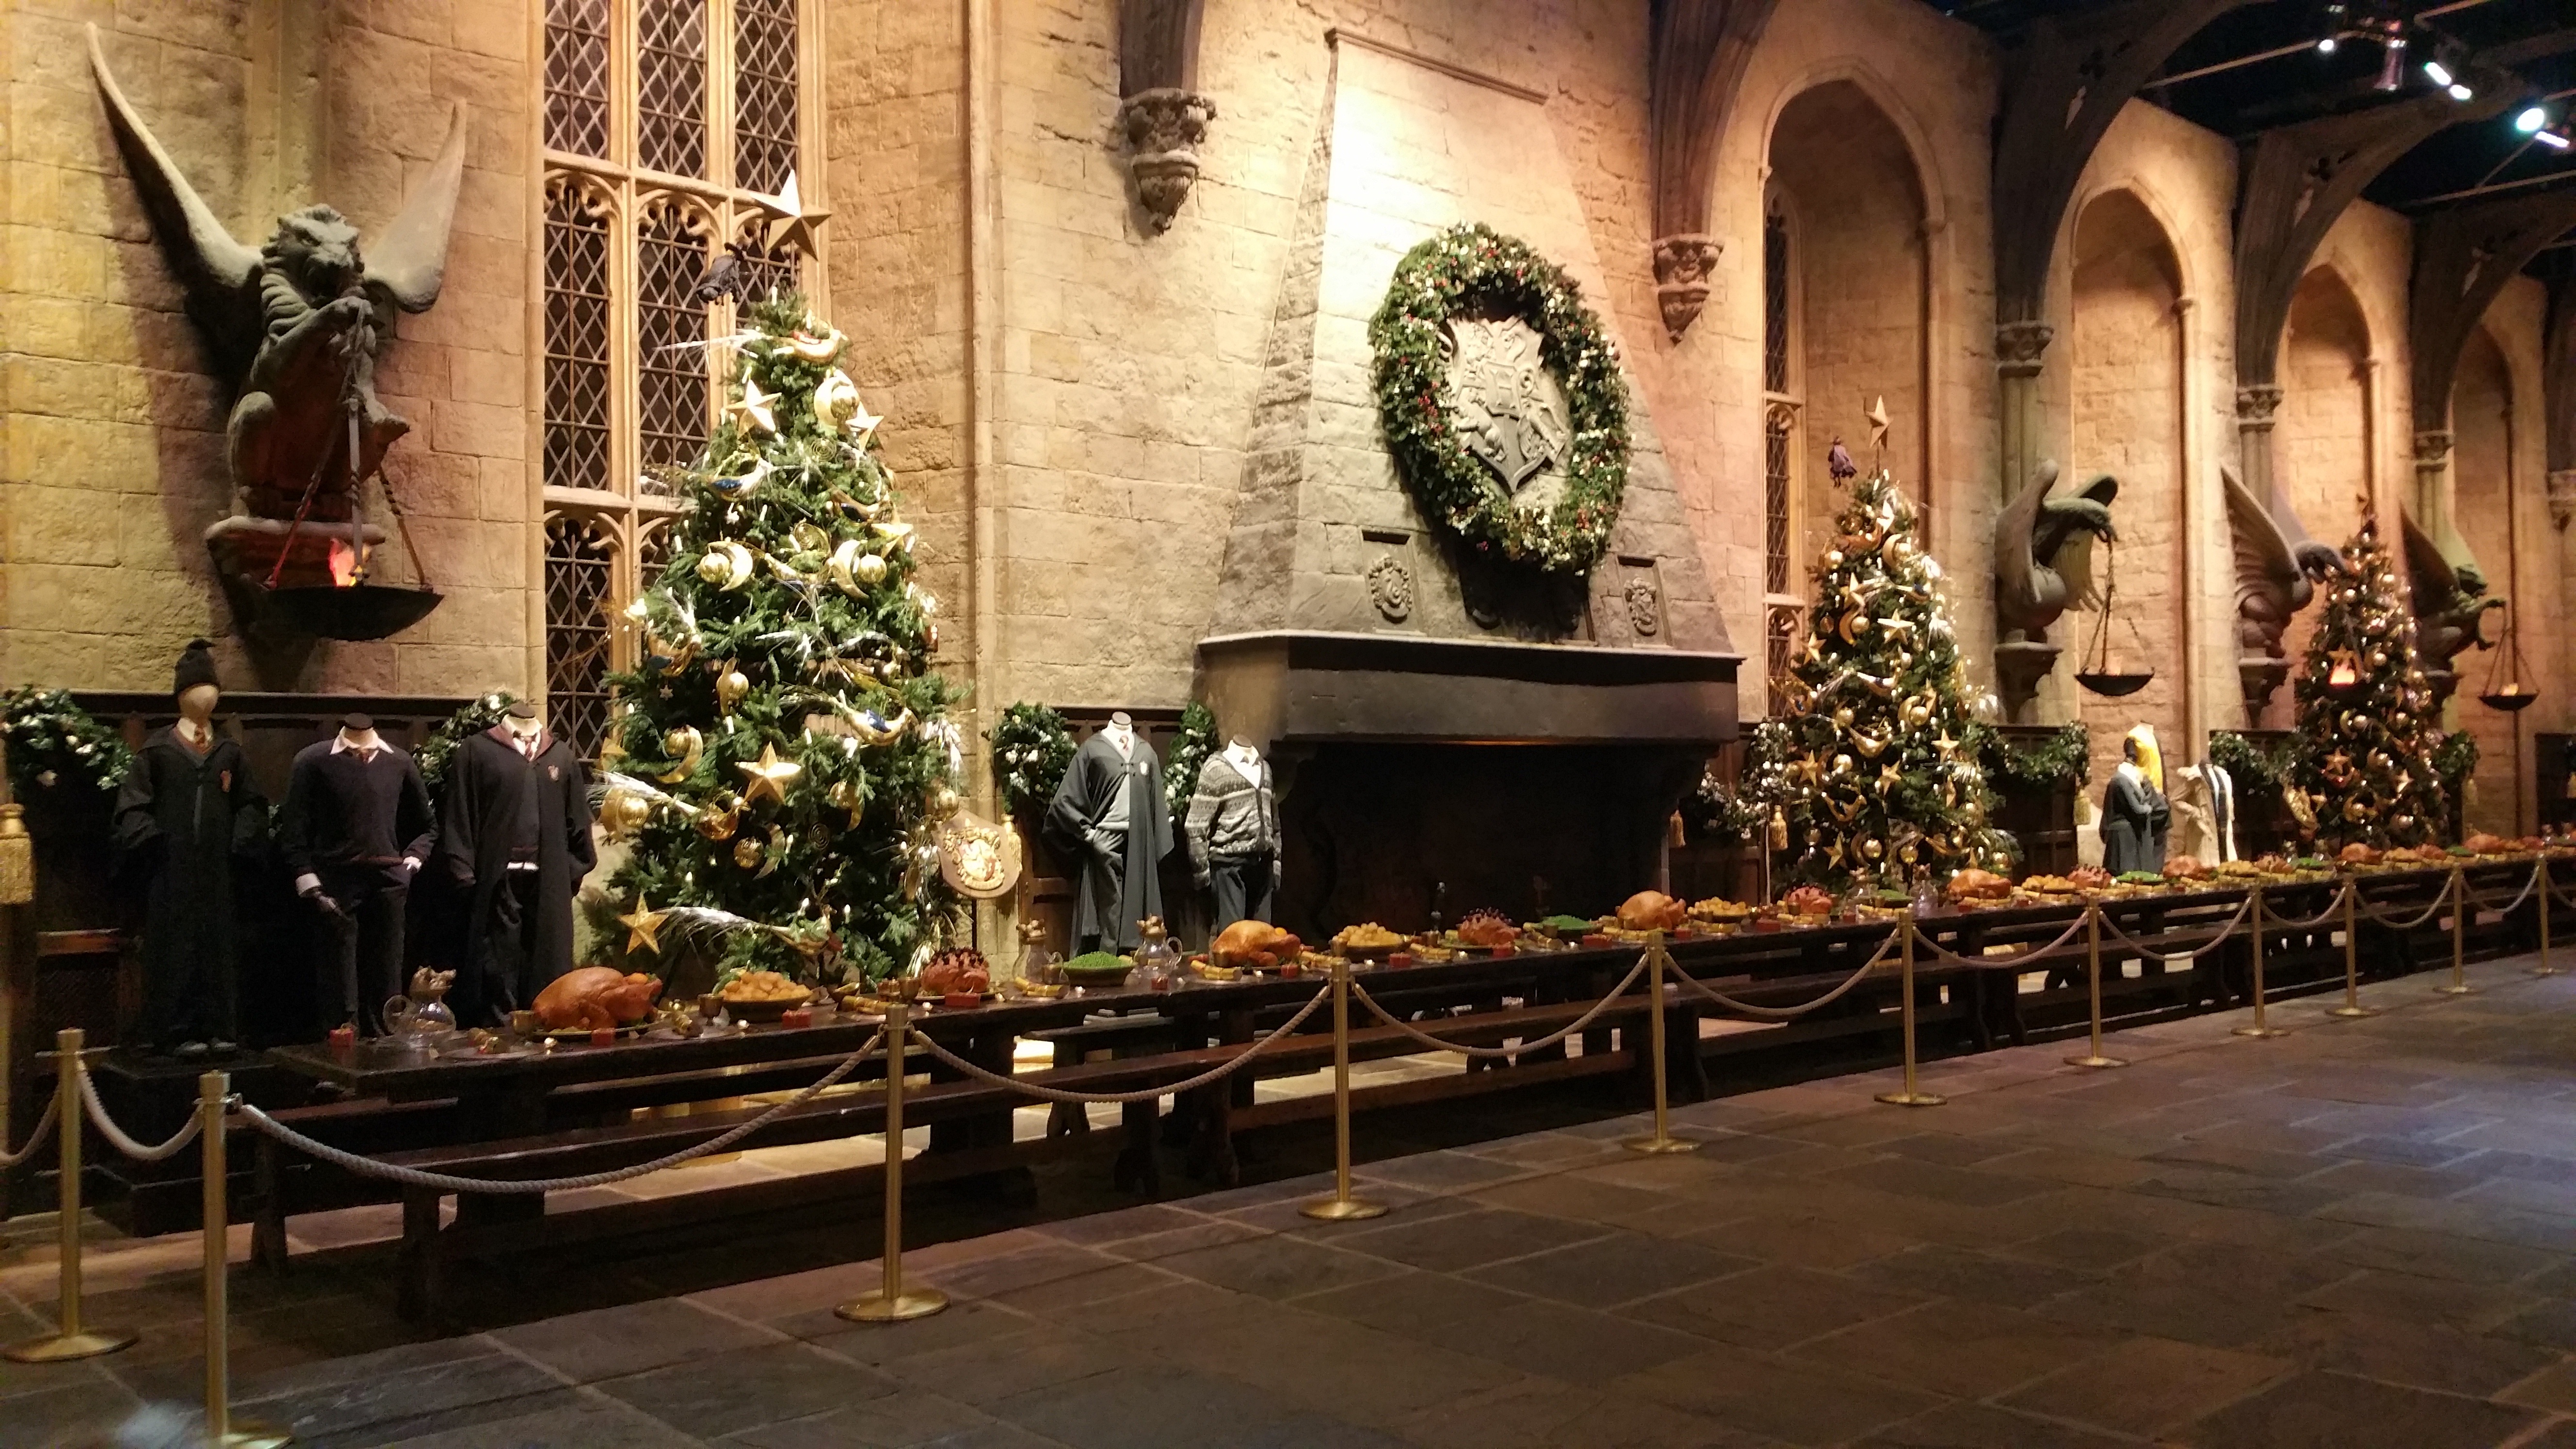
restaurant, meal, harry potter, warner bros, warner studio, harry potter studio, great hall